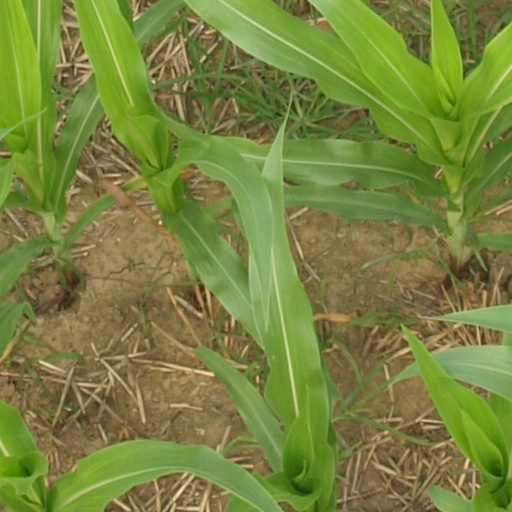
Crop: maize; corn